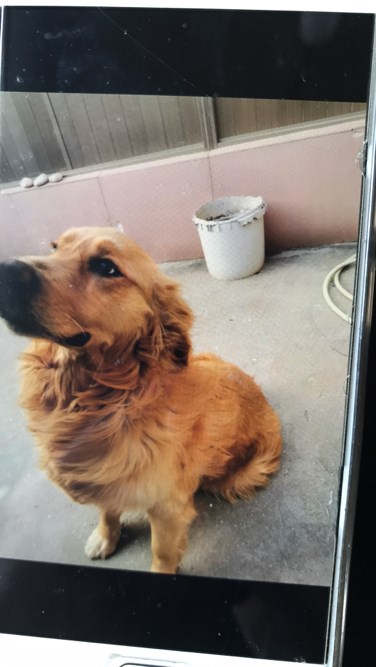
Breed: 5355-n000126-golden_retriever